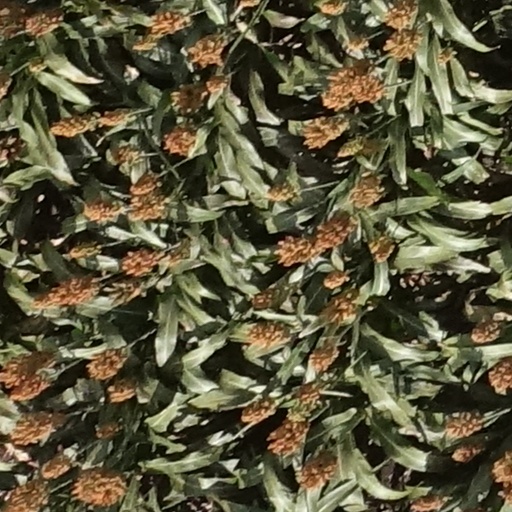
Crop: sorghum